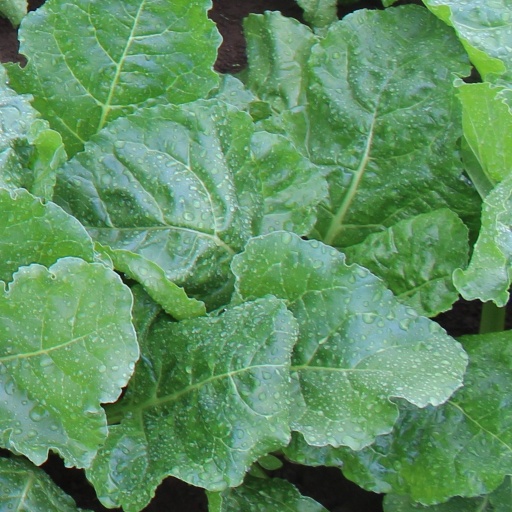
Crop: sugar beet